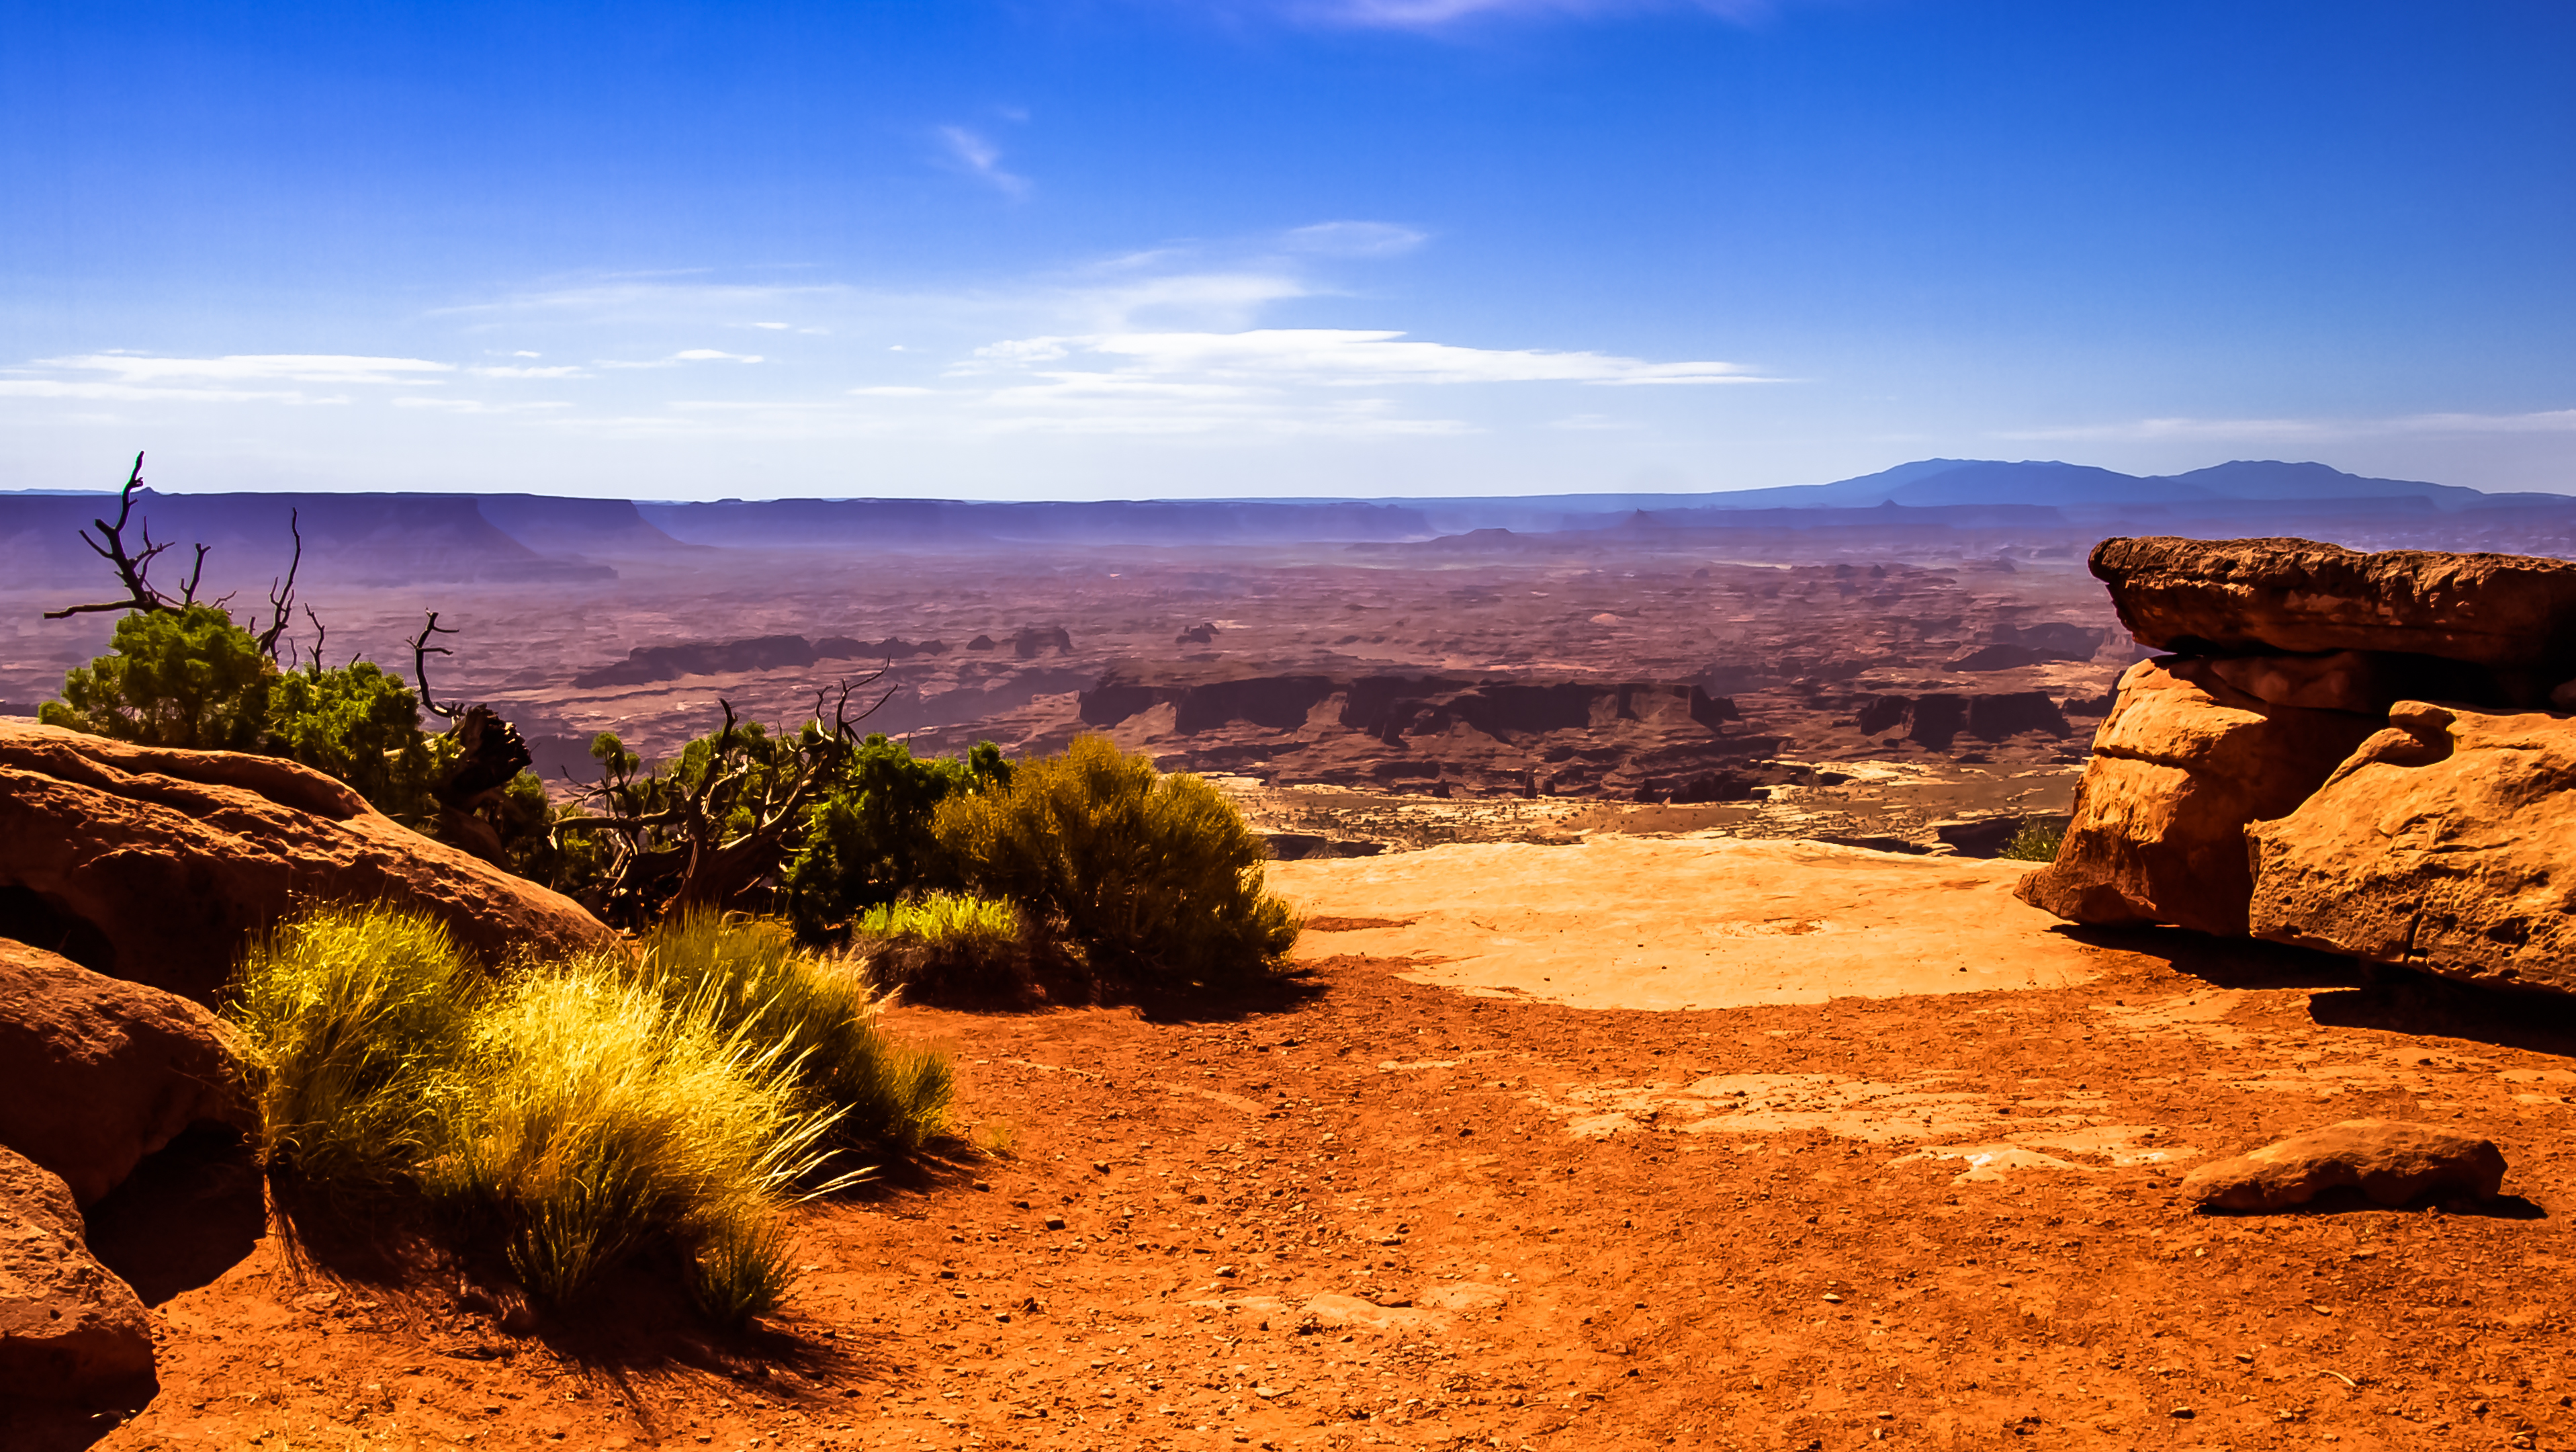
landscape, sea, nature, outdoor, rock, wilderness, mountain, sky, hiking, trail, desert, purple, adventure, view, valley, green, red, natural, park, artistic, desktop, soil, blue, canyon, point, terrain, world, painting, west, grand, colors, american, background, geology, pastel, violet, utah, mesa, badlands, plateau, poster, western, vista, sahara, wadi, westworld, inspirational, canyonland, butte, creativecomons, landform, natural environment, geographical feature, aeolian landform